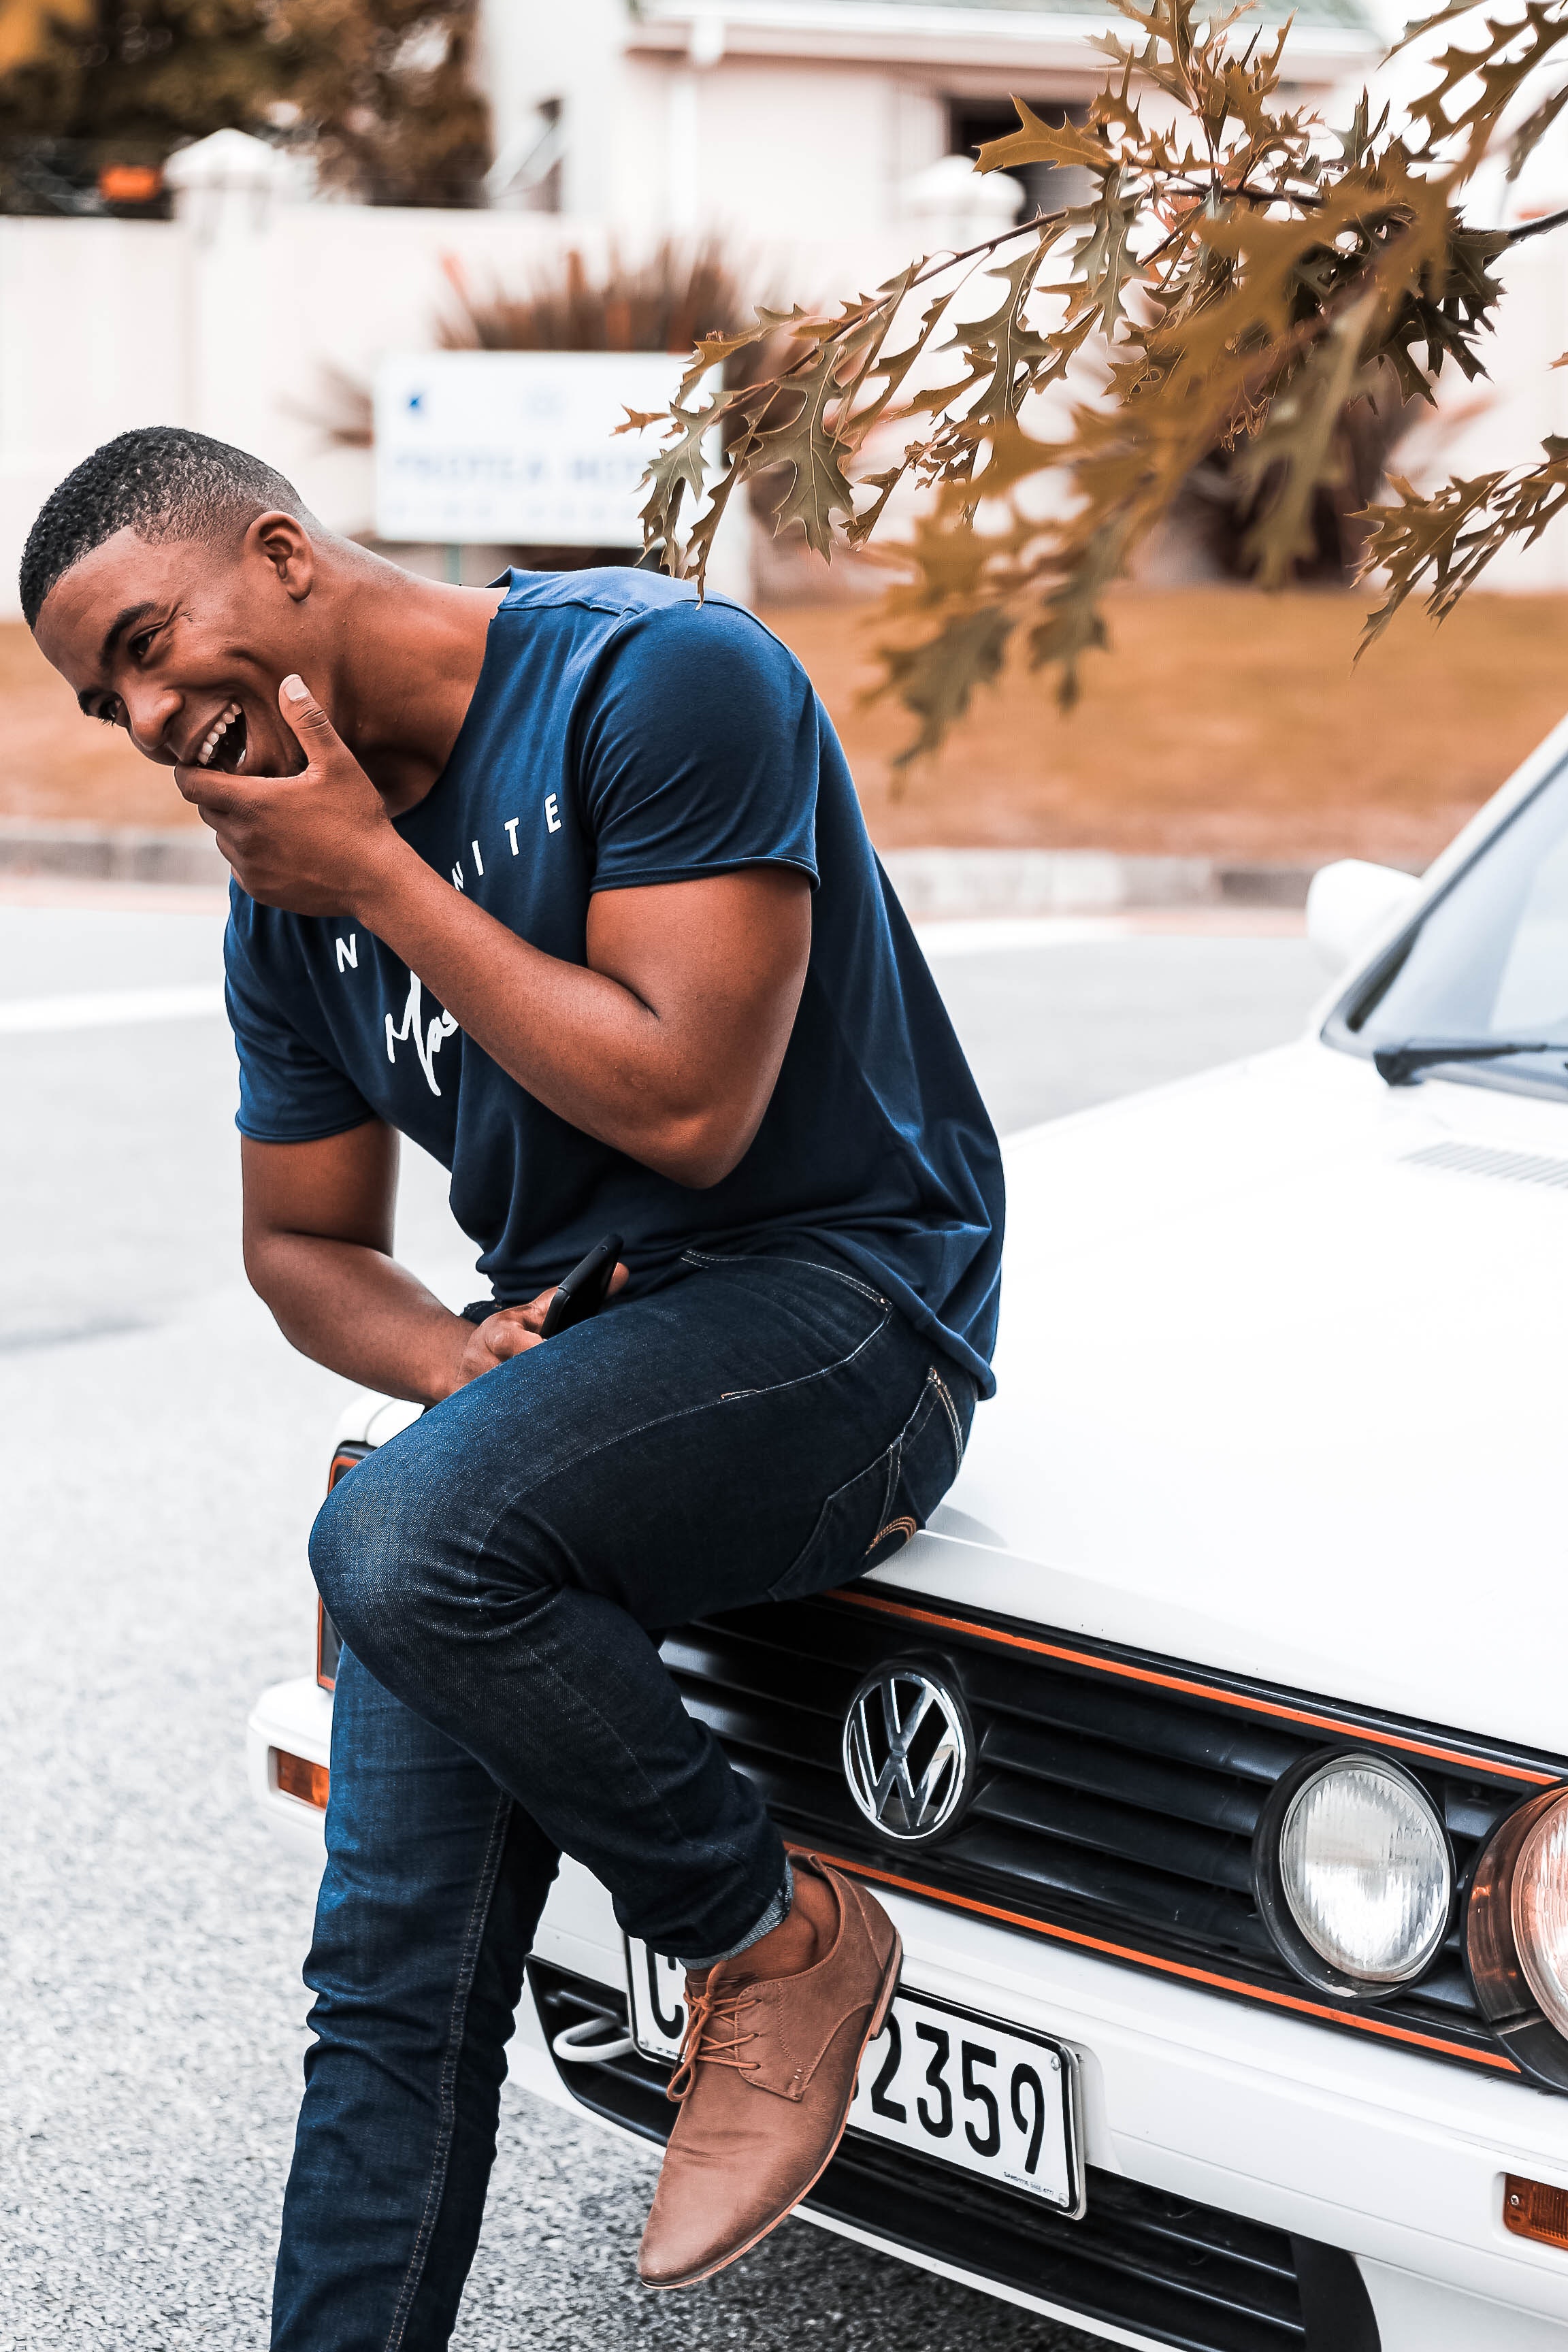
vehicle, motor vehicle, car, automotive design, photo shoot, hood, volkswagen, photography, city car, jeans, wheel, muscle, family car, smile, street fashion, model